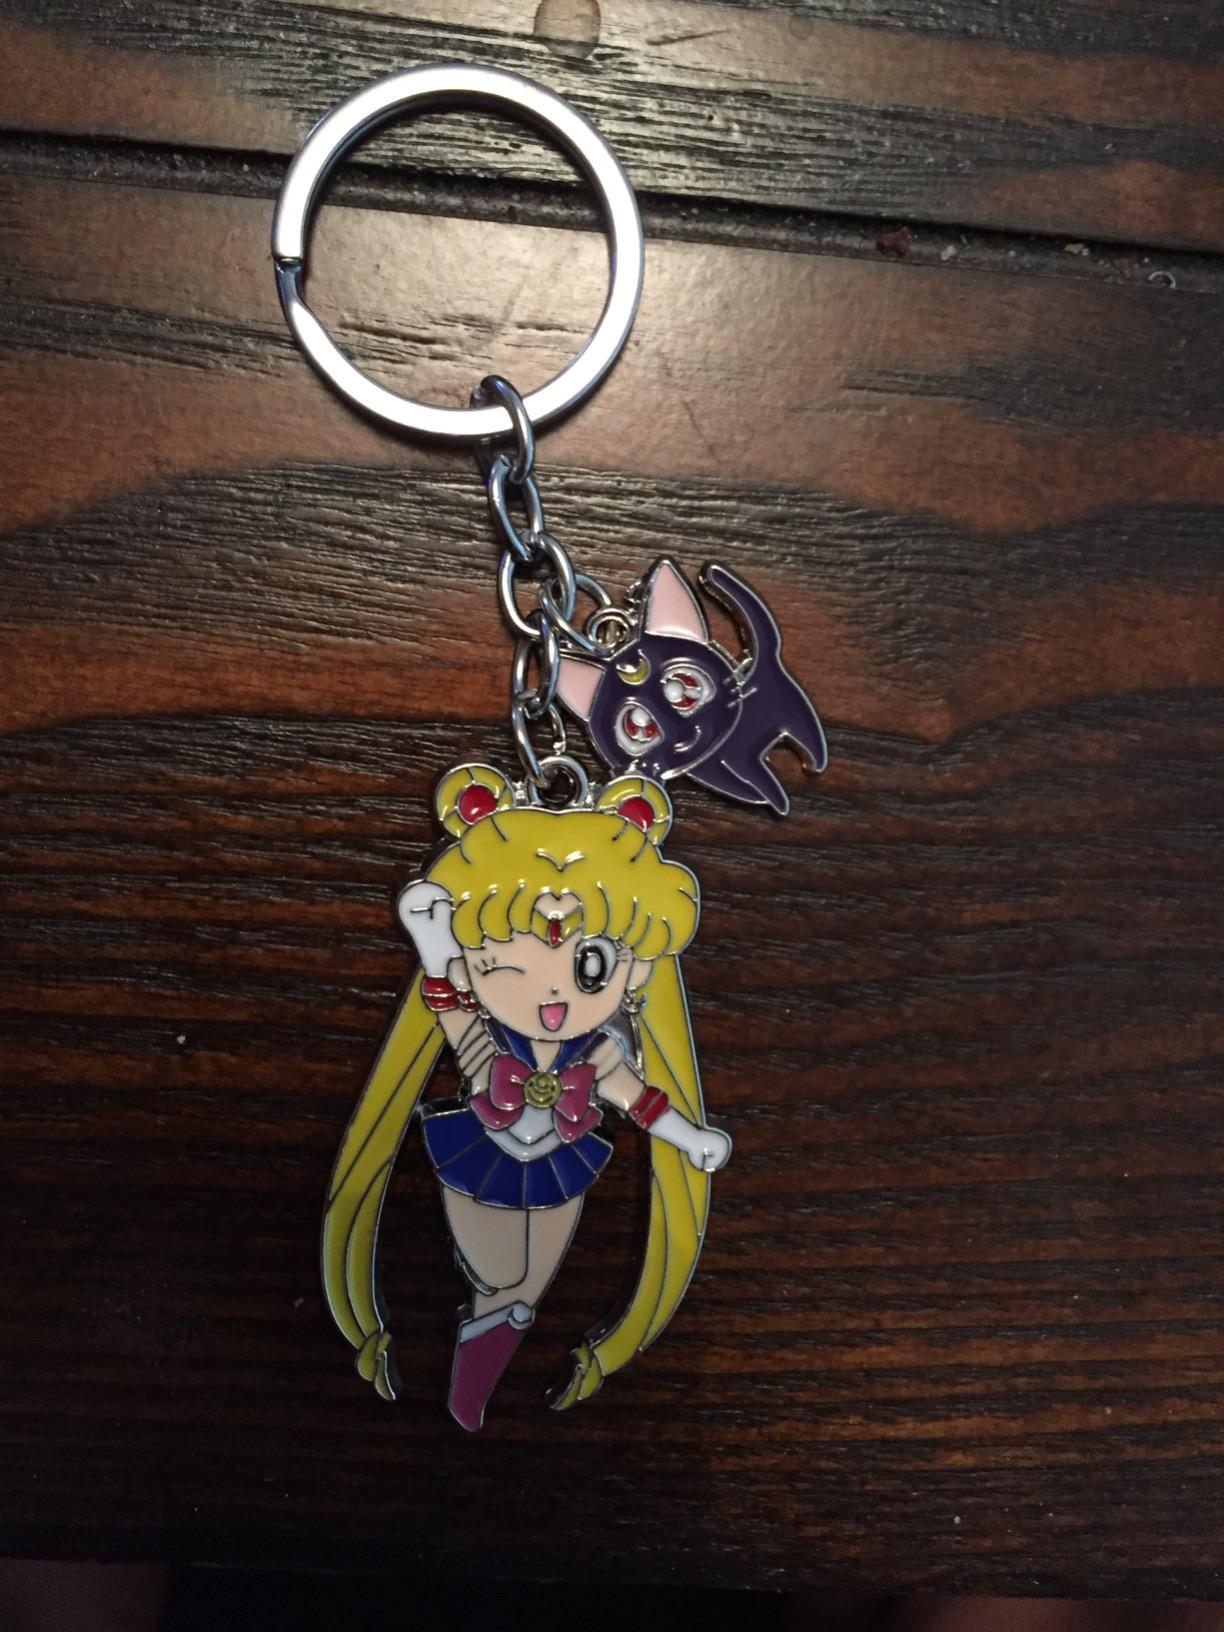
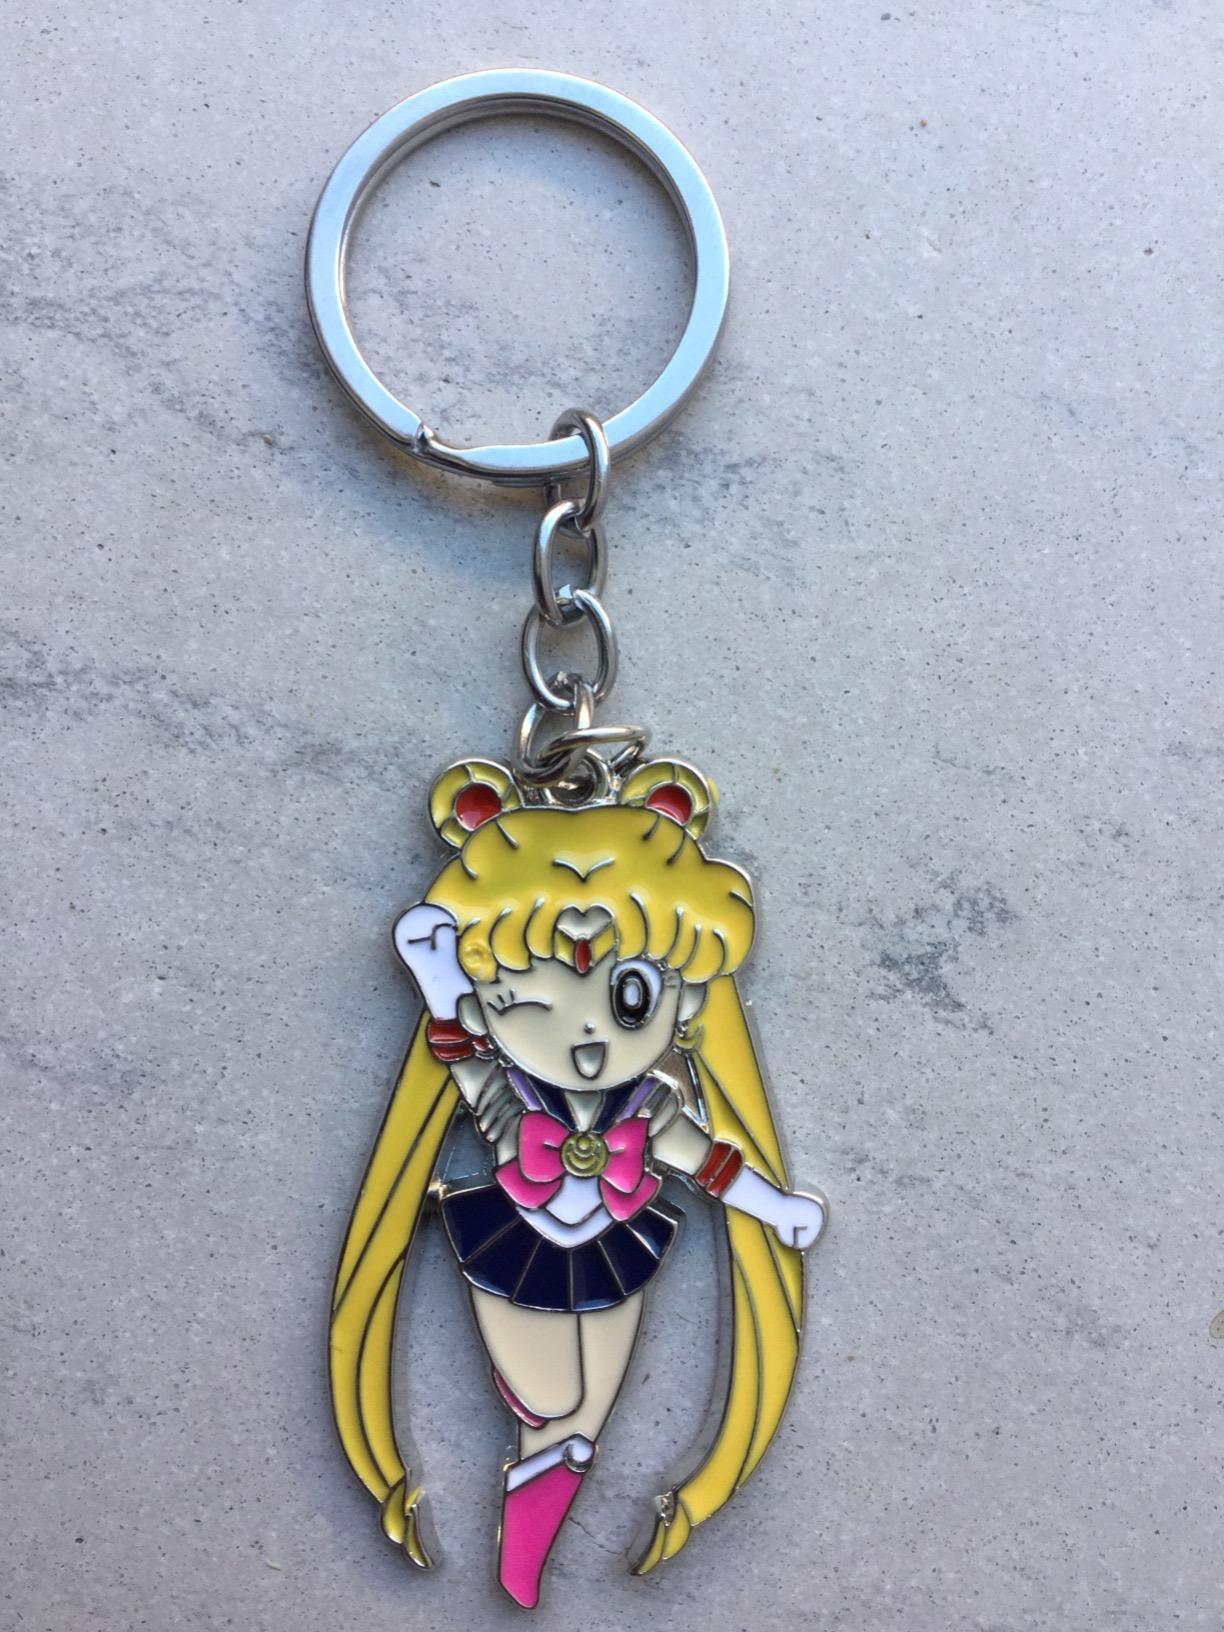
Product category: accessories_keychain
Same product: yes